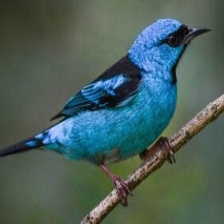
Species: BLUE DACNIS
Scientific name: DACNIS CAYANA